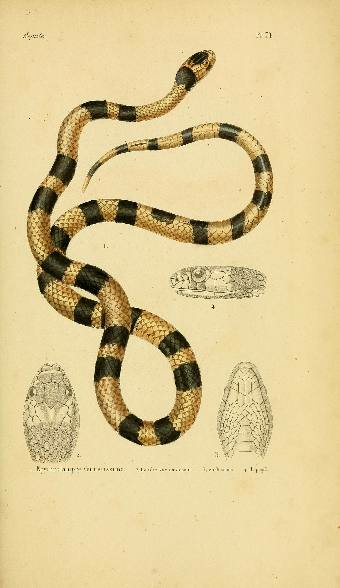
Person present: No